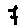
Label: 7